Levi's Stadium

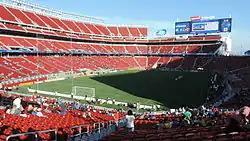
Levi's Stadium on August 2, 2014, hosting its first-ever game, a soccer match featuring the San Jose Earthquakes and Seattle Sounders FC.

The stadium opened on July 17, 2014. It was originally scheduled to open on July 11, but was pushed back due to construction delays.